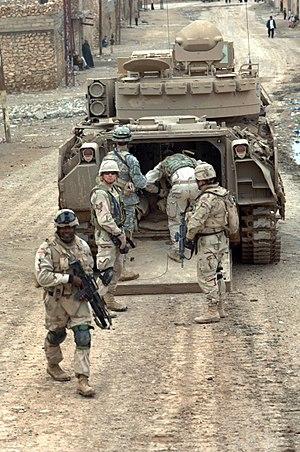
Le 3ᵉ régiment de cavalerie devenu 3ᵉ régiment blindé de cavalerie des États-Unis, dont les hommes sont surnommés les Brave Rifles, est un régiment de cavalerie blindée américaine de l'Armée de terre des États-Unis actuellement basé à Fort Hood, au Texas.
Dans la United States Army, la cavalerie blindée est utilisée pour des missions de reconnaissance blindée, de surveillance et de sécurité. Elle est toujours organisée en régiments, de la même taille qu'une brigade. Elle est le descendant de la Cavalerie des États-Unis.